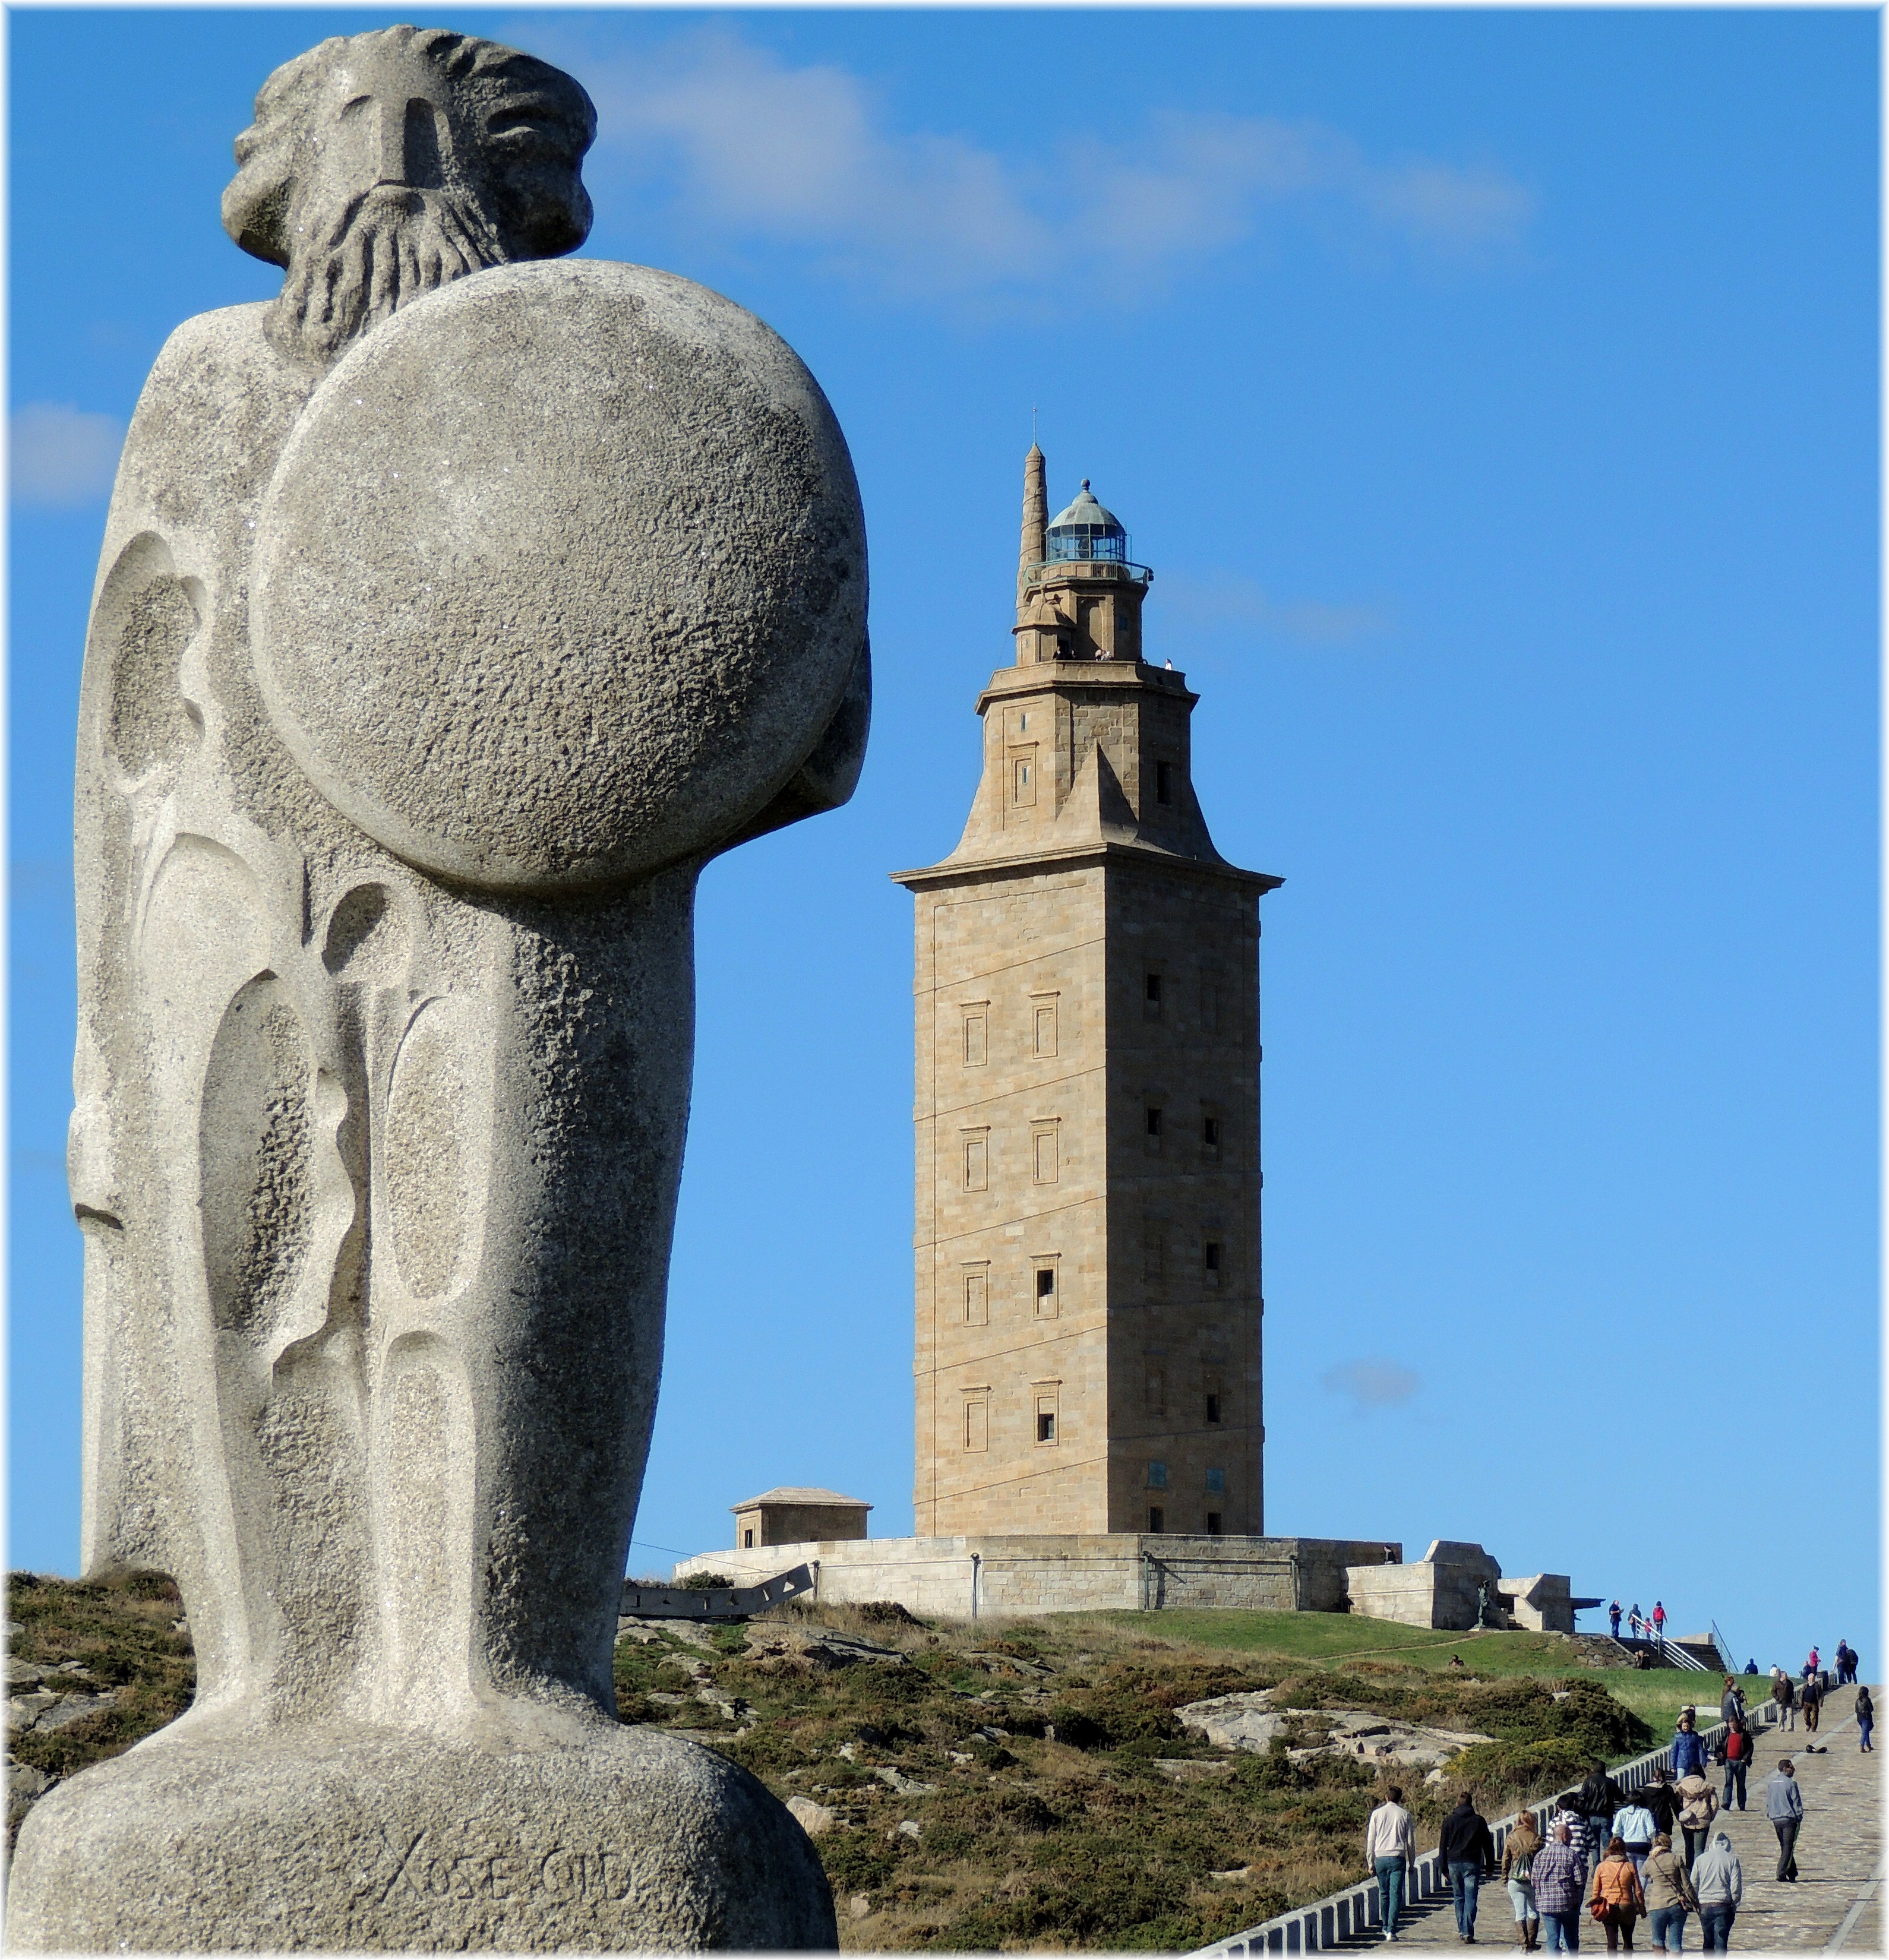
monument, statue, tower, landmark, sculpture, memorial, art, cool image, ancient history